Child poverty

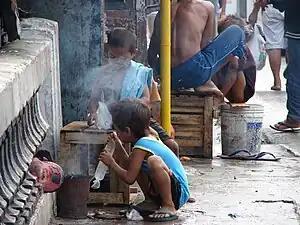
Street children in the Philippines

The definition of children in most countries is "people under the age of eighteen". Culturally defining the end of childhood is more complex, and takes into account factors such as the commencement of work, end of schooling and marriage as well as class, gender and race.